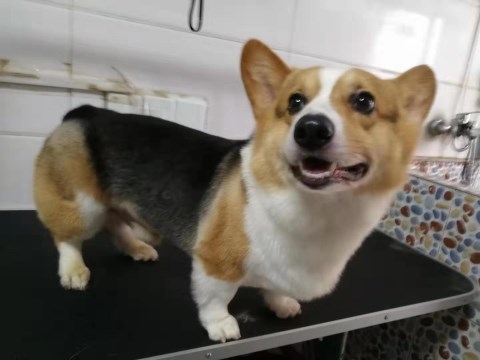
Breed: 2909-n000116-Cardigan